Royal Gold Cup

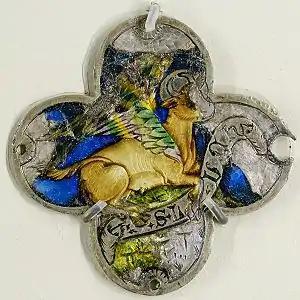
A 14th-century silver plaque in "basse-taille" with translucent enamels, with considerable losses, showing the prepared metal surfaces beneath, and the tinting with different colours

In the first scene the two girls are returning from school, Agnes accompanied by her punning attribute, a lamb with a cruciform halo, and carrying a martyr's palm. They are accosted by Procopius, the young son of the Prefect of Rome, who has fallen in love with Agnes and shows her an open casket of jewels to persuade her to marry him. The inside of the casket is white, the only colour of opaque enamel in the original work, used only for a few highlights like the tiny area of the host held by Christ on the inside of the cover. Agnes rejects him, with the words "Illi sum desponsata cui angeli serviunt" ("I am betrothed to him who the angels serve") in a banderole above. In the Caxton her rejection is unequivocal and not polite, and she points out that her heavenly fiancé has promised her much better jewels. The Prefect stands behind his son, and in the next scene has sentenced her to serve in a brothel for being a Christian who refuses to sacrifice to the goddess Vesta. Caxton's "Legend" fills in the intervening action: Then made she of the bordel her oratory, ... All they that entered made honour and reverence to the great clearness that they saw about St. Agnes, and came out more devout and more clean than they entered. At last came the son of the provost with a great company for to accomplish his foul desires and lusts. And when he saw his fellows come out and issue all abashed, he mocked them and called them cowards. And then he, all araged, entered for to accomplish his evil will. And when he came to the clearness, he advanced him for to take the virgin, and anon the devil took him by the throat and strangled him that he fell down dead. In the next scene on the cup, Agnes stands outside the sentry box-like brothel, looking down at the Prefect's son who has been strangled to death by the devil crouched over him; a banderole reads "Quo modo cecidisti qui mane oriebaris" ("How has thou fallen that risest in the morning"), and the Prefect looks on sadly.